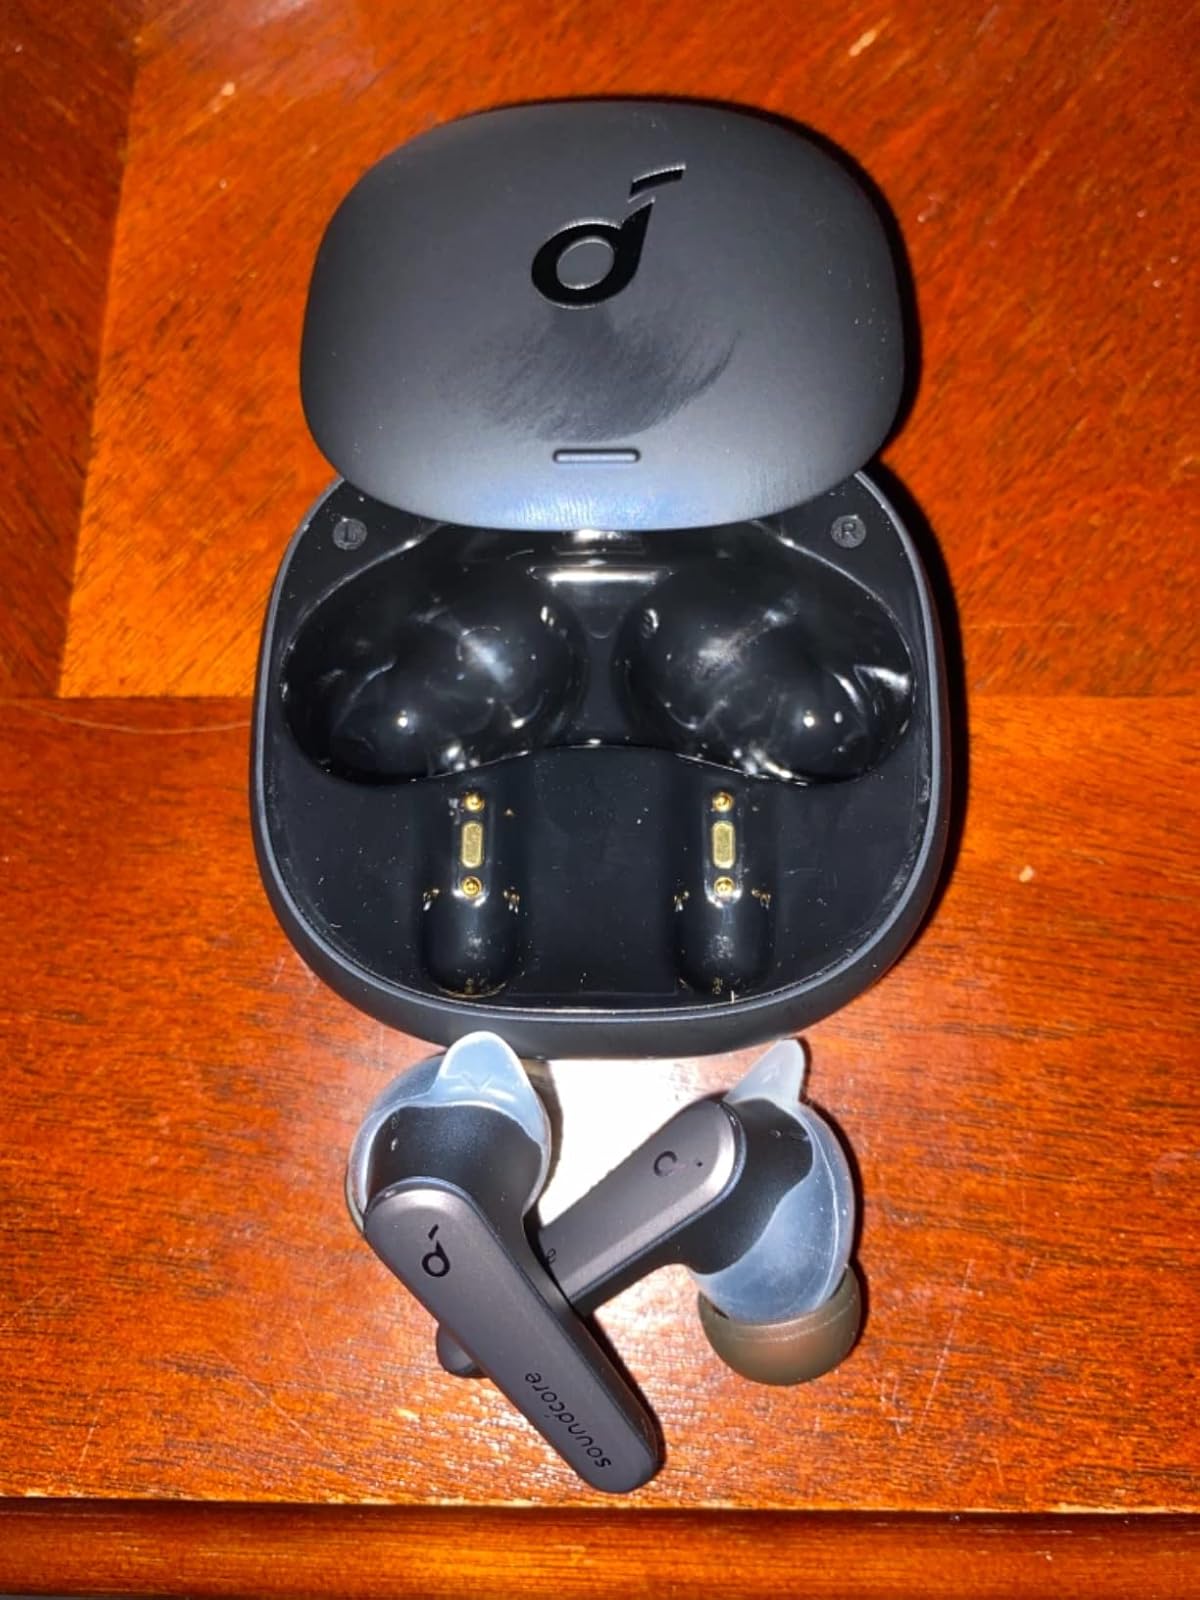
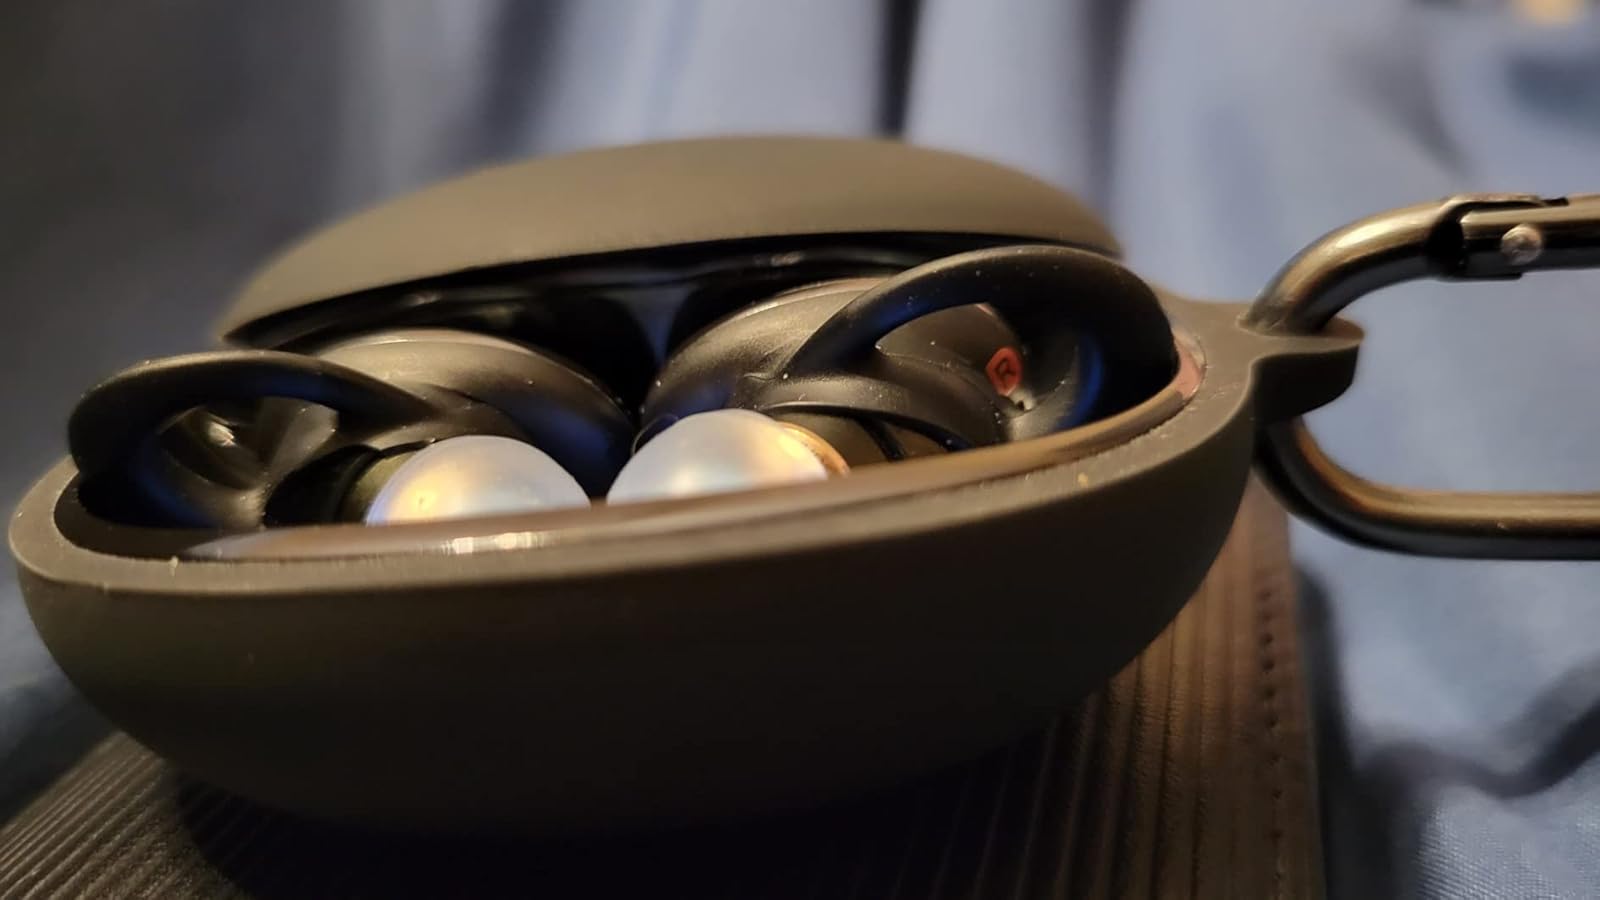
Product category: earbuds
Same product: no